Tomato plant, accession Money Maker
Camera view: horizontal (90 deg, fisheye); turntable rotation: 240 degrees
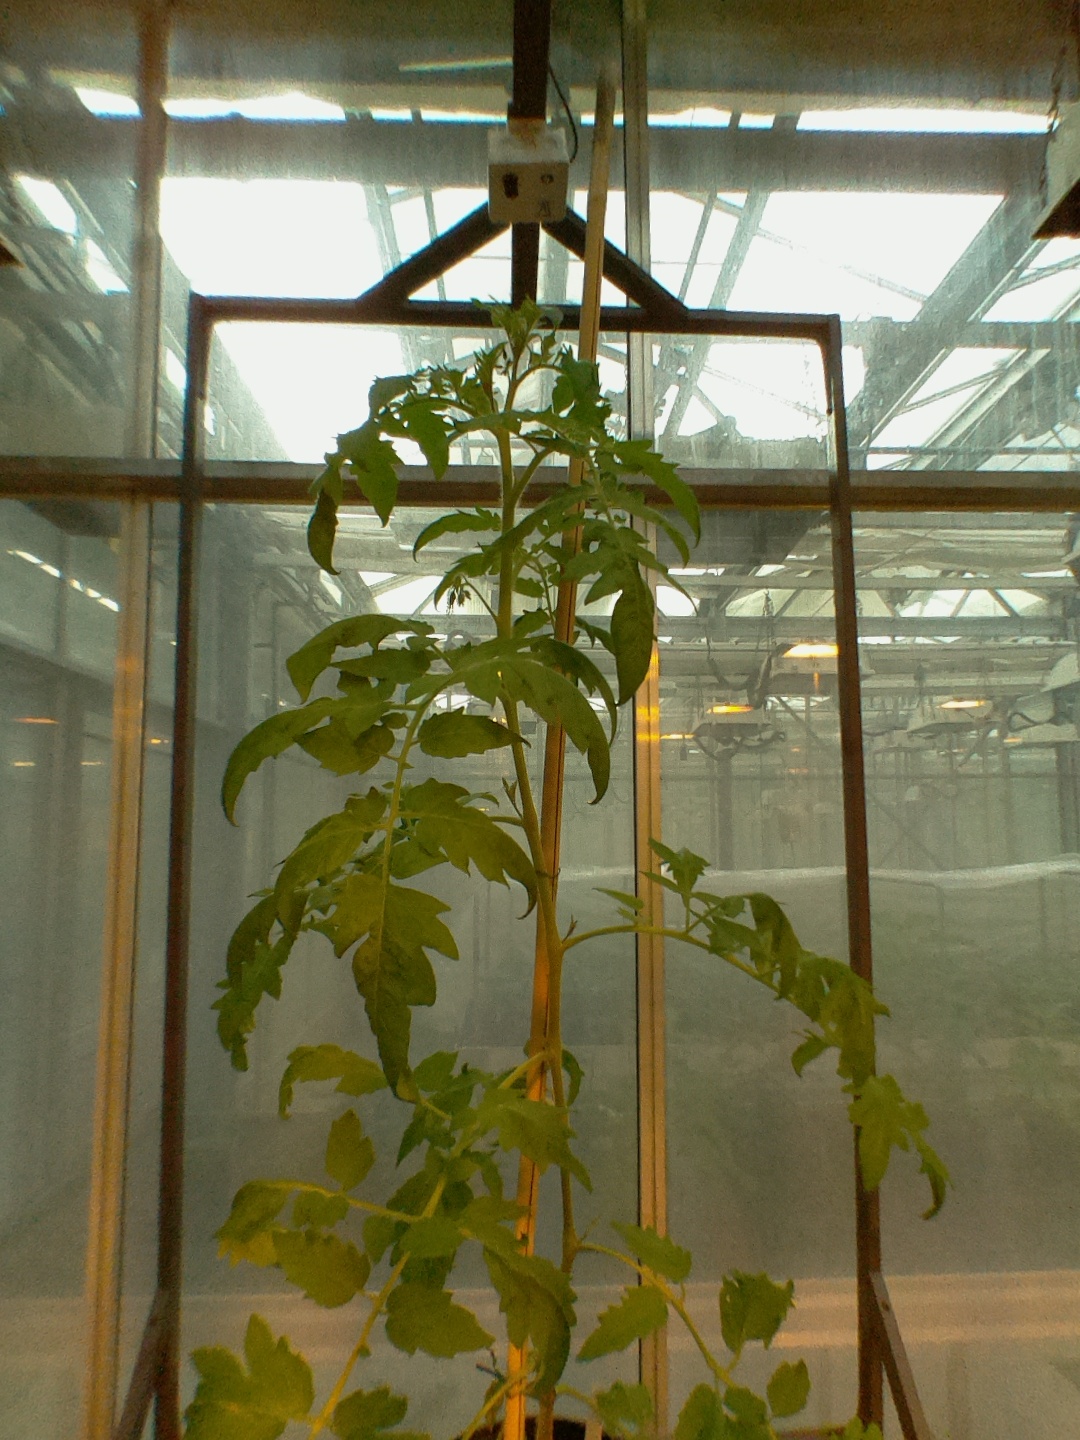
BBCH growth stage 65: Full flowering, 50%-60% of flowers open, first petals falling